History of the United States Army National Guard

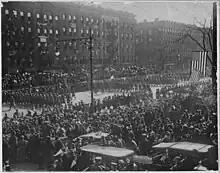
369th Infantry, first New York regiment to parade on return home at end of World War I.

In 1867, Congress suspended the right of each former Confederate state to organize its militia until it resumed normal functions as part of the United States, and the U.S. Army enforced martial law during Reconstruction and guarded polls during the presidential election of 1876. In addition to enforcing federal law in the south, the Army was used to suppress labor unrest in the North, as during the Great Railroad Strike of 1877. In response Congress passed the Posse Comitatus Act in 1878, which limited the president's ability to employ the military within the United States during peacetime without the consent of Congress.